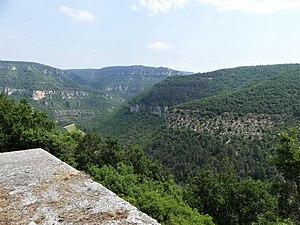
Les gorges de la Dourbie vues depuis le belvédère de la route départementale 809, Millau, Aveyron, France.